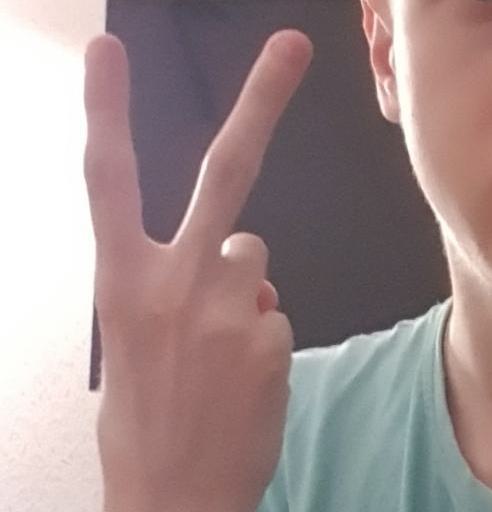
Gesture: peace_inverted